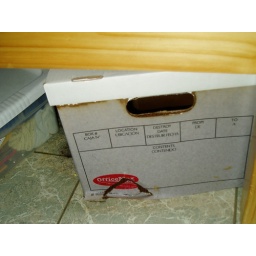
Why you should never store precious photos in a cardboard box under the bed